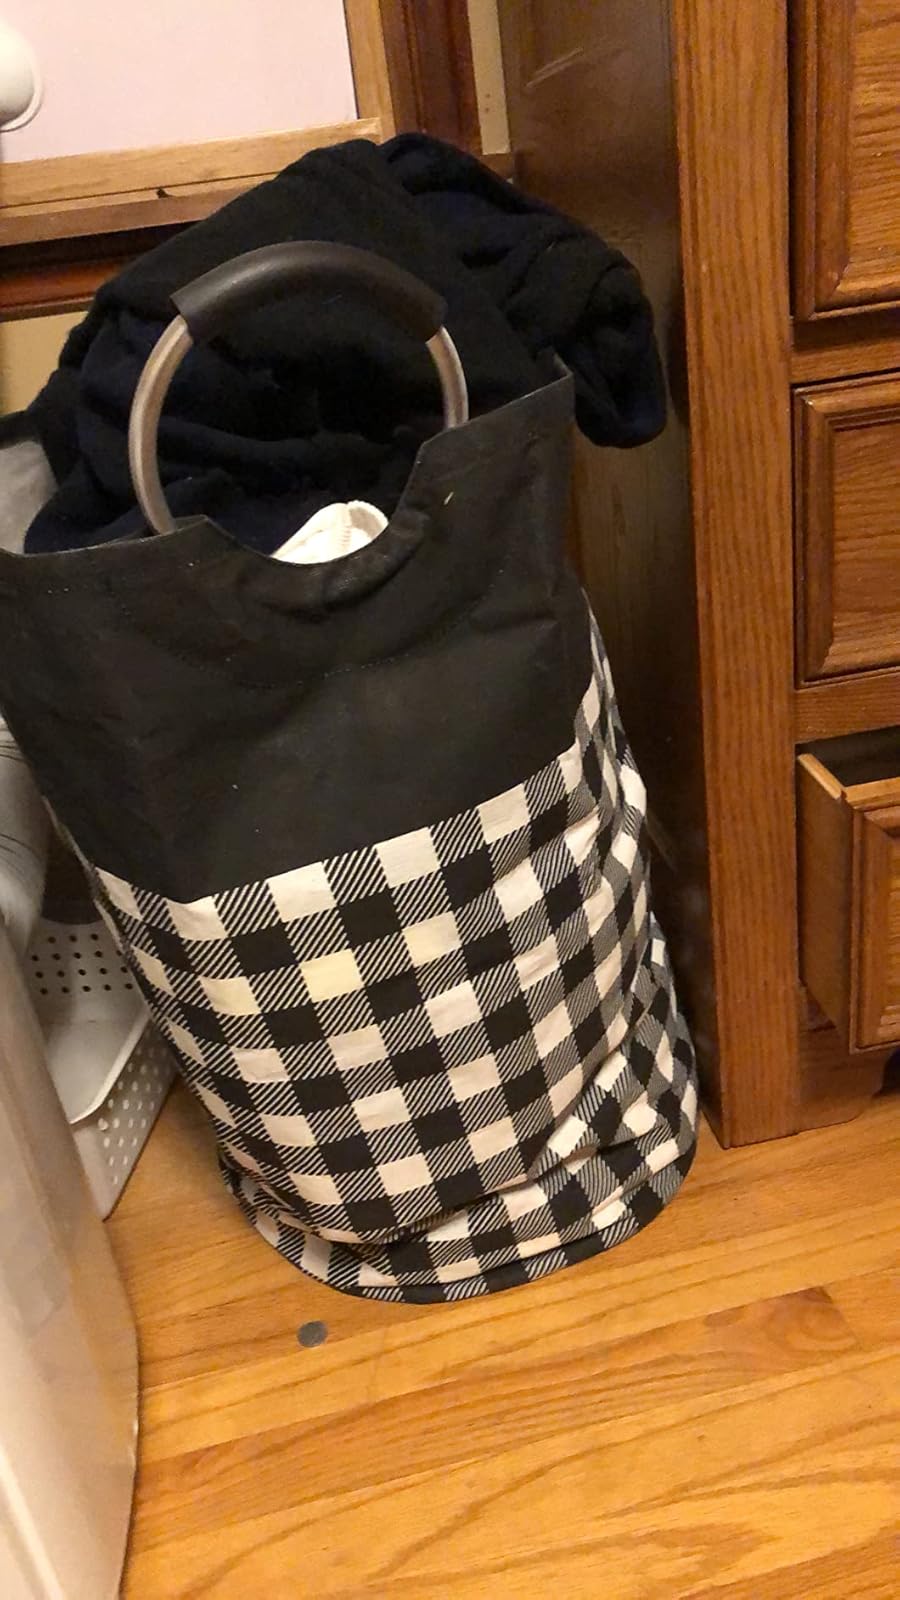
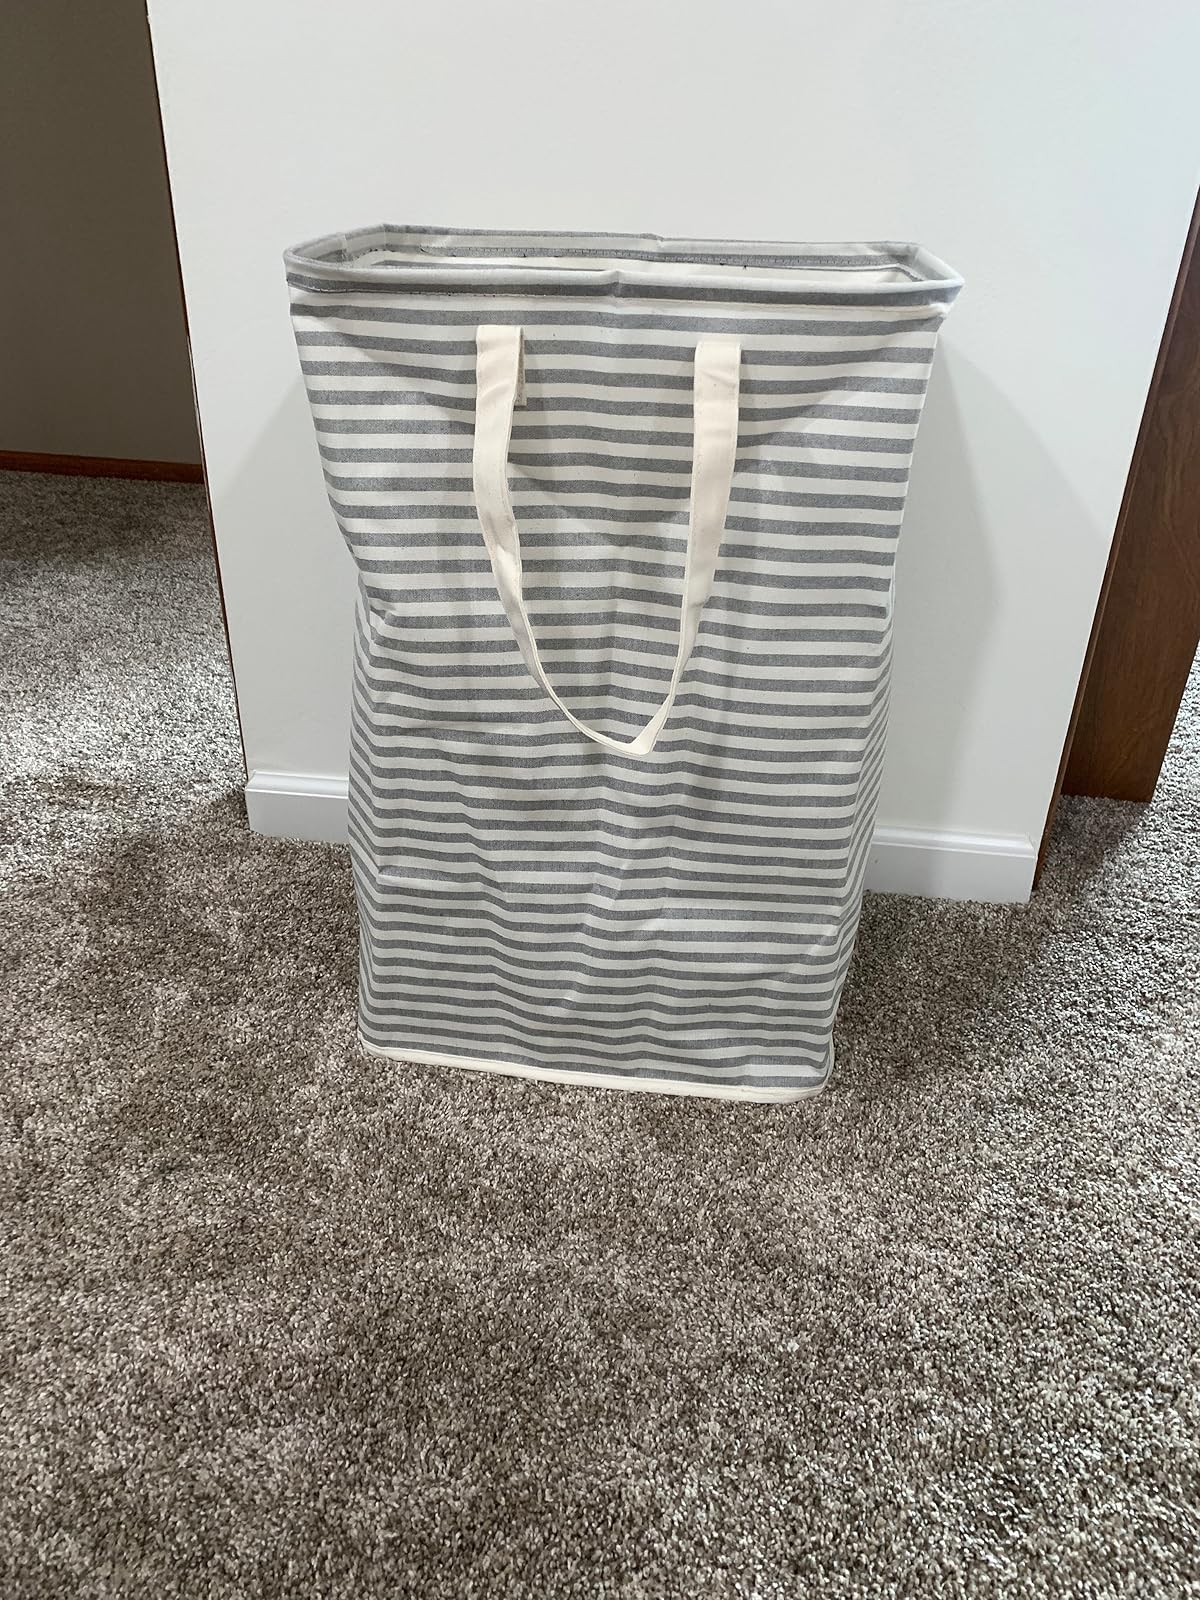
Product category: items_hamper
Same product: no